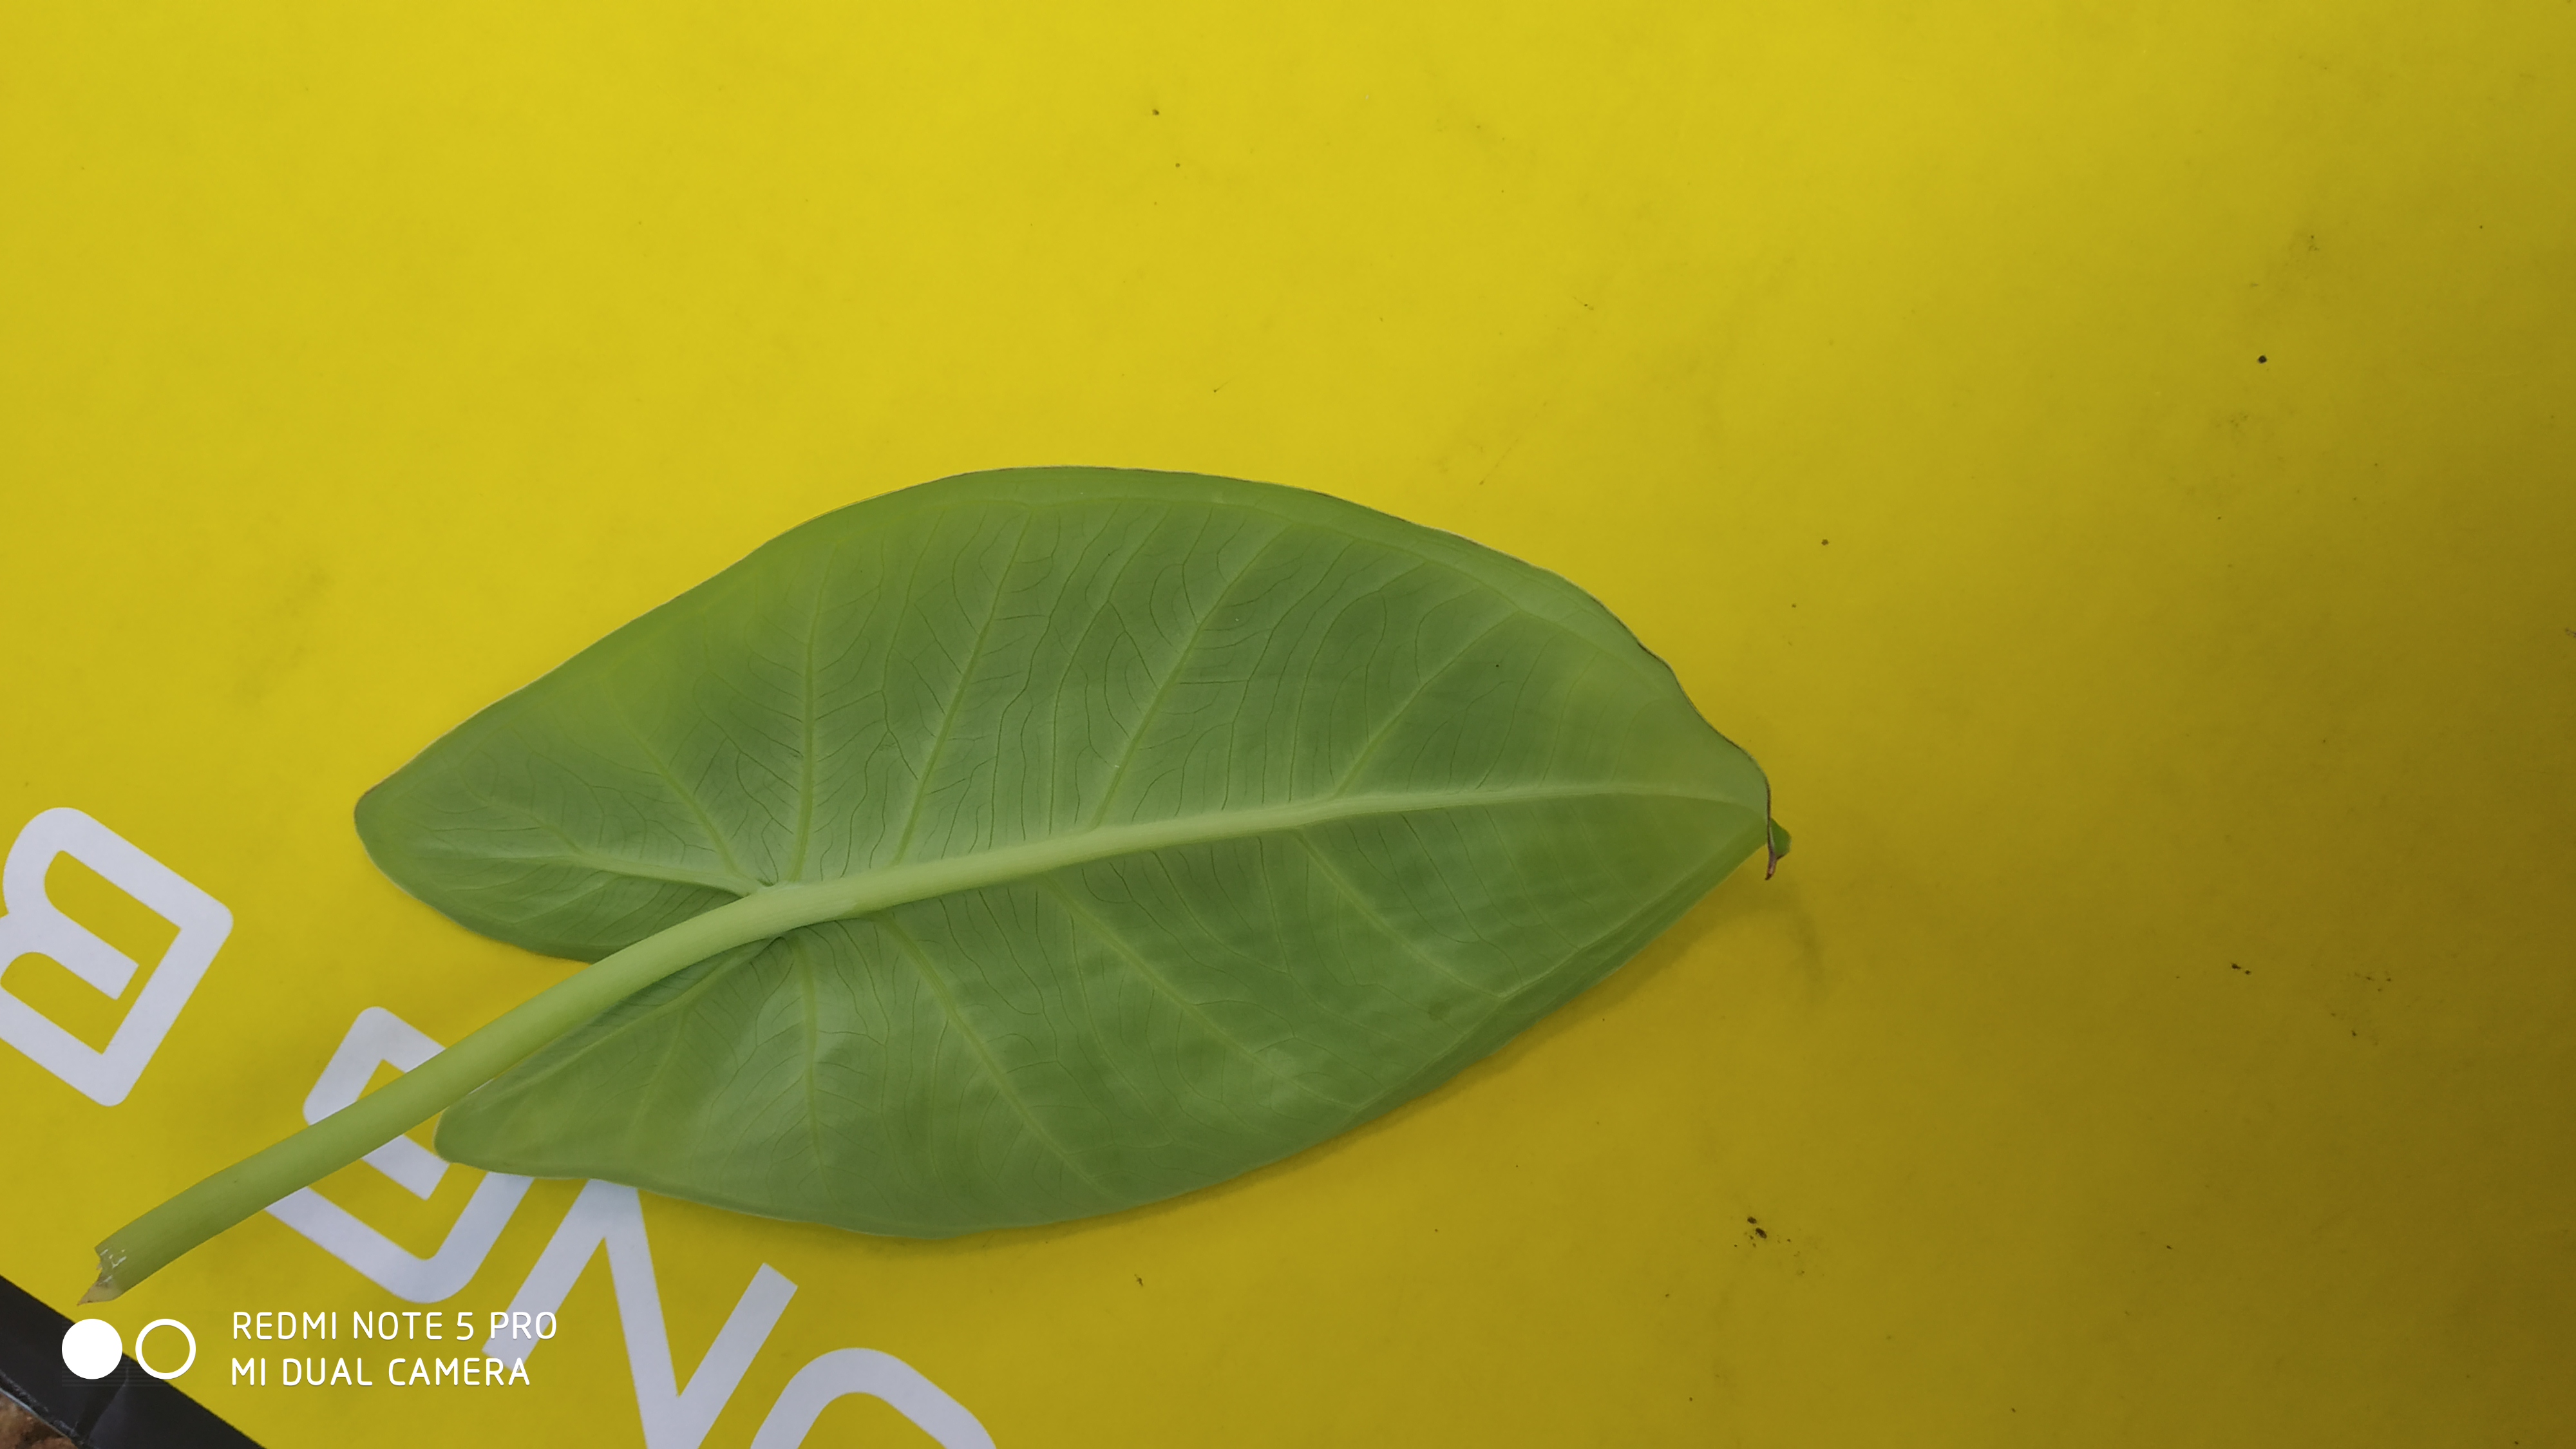
Plant: Taro